Ecclesiastical History (Eusebius)

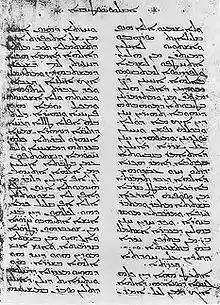
Syriac manuscript of "Ecclesiastical History", X,I,4-II,1 (National Library of Russia, Codex Syriac 1)

The Ecclesiastical History, also known as The History of the Church and The Church History, is a 4th-century chronological account of the development of Early Christianity from the 1st century to the 4th century, composed by Eusebius, the bishop of Caesarea. It was written in Koine Greek and survives also in Latin, Syriac, and Armenian manuscripts.